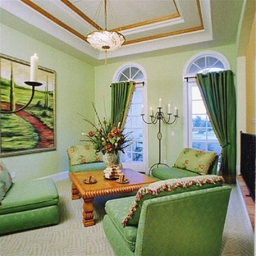
Room type: livingroom